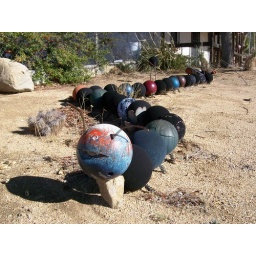
Bowling ball snake slithering across the desert sands in colorful Chloride, Arizona - chloride109